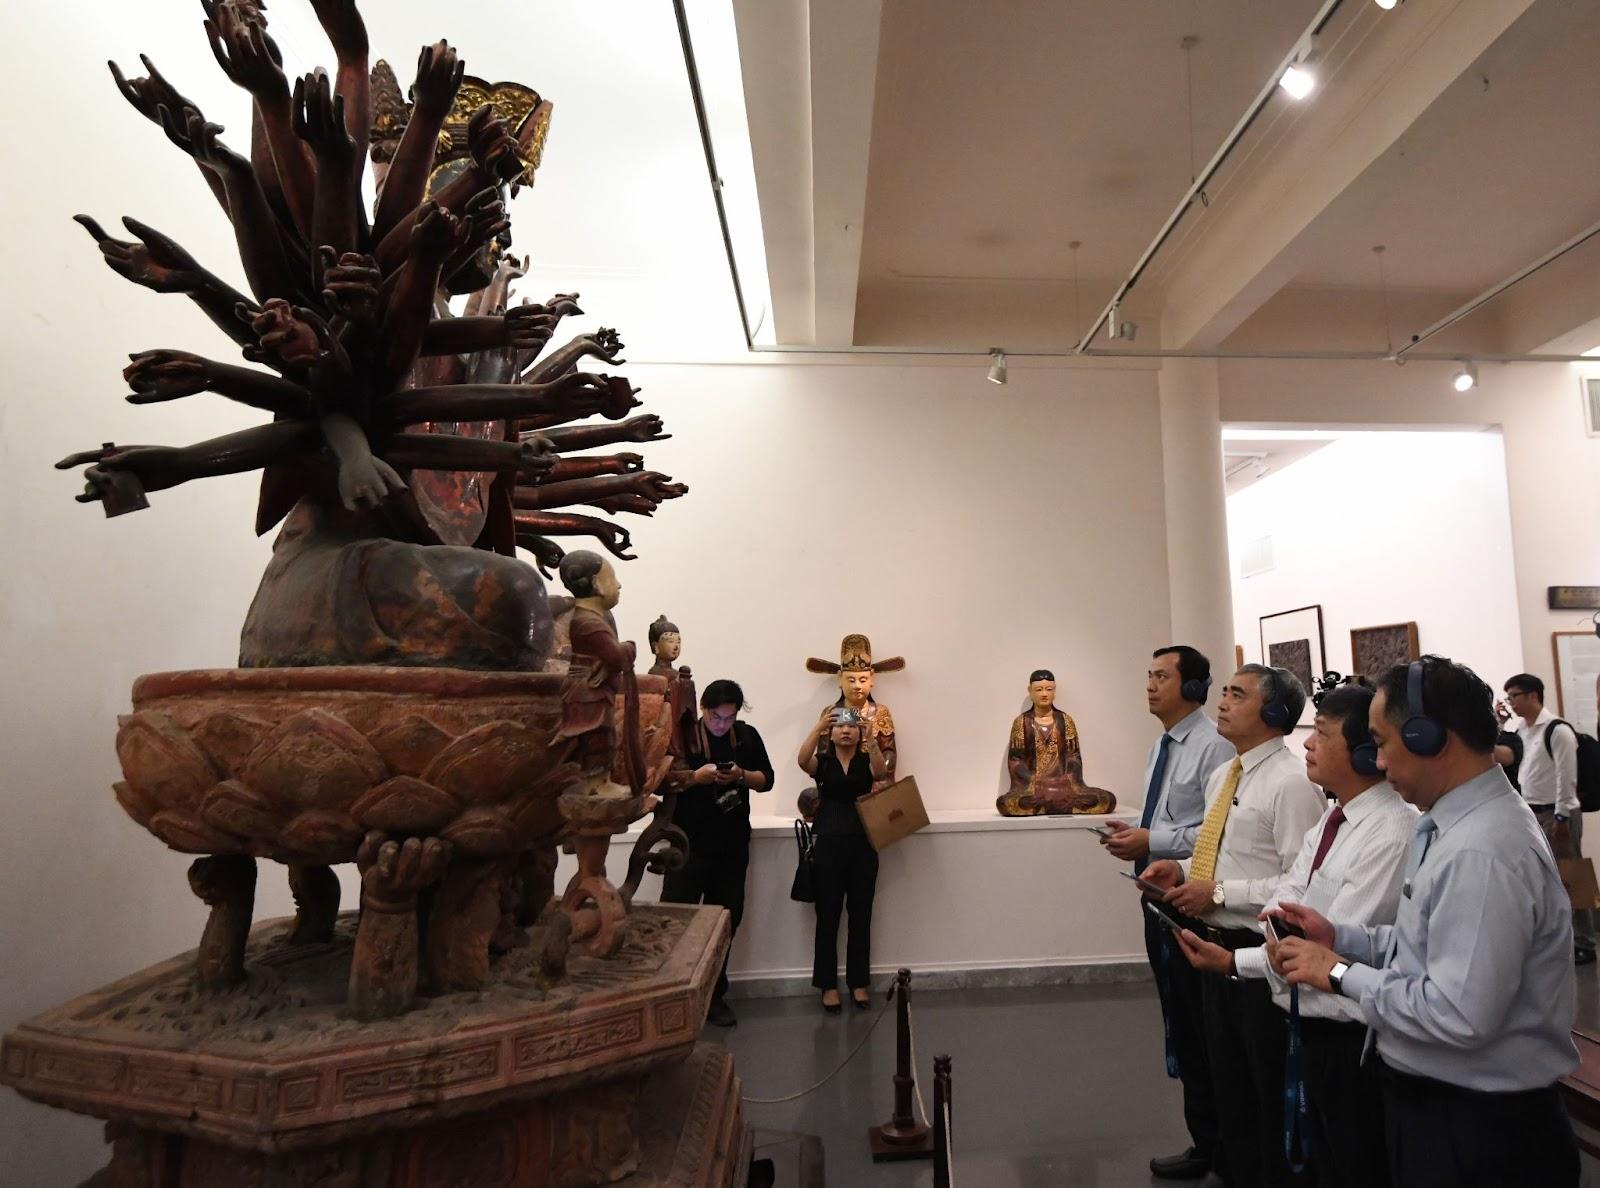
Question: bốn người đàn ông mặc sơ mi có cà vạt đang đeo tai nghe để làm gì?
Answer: nghe thuyết minh về bảo vật